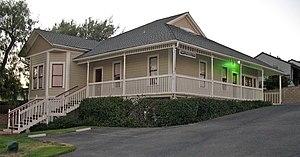
Ceci est la liste des lieux historique inscrits sur le registre national dans le comté de Contra Costa en Californie.